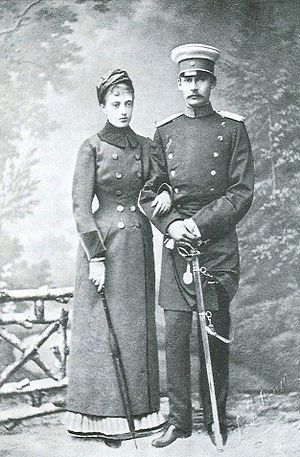
Frederik Frans 3. af Mecklenburg-Schwerin / Ægteskab og børn
Arveprins Frederik Frans og Storfyrstinde Anastasia i 1880.
Frederik Frans 3. var storhertug af Mecklenburg-Schwerin fra 15. april 1883 til sin død den 10. april 1897.